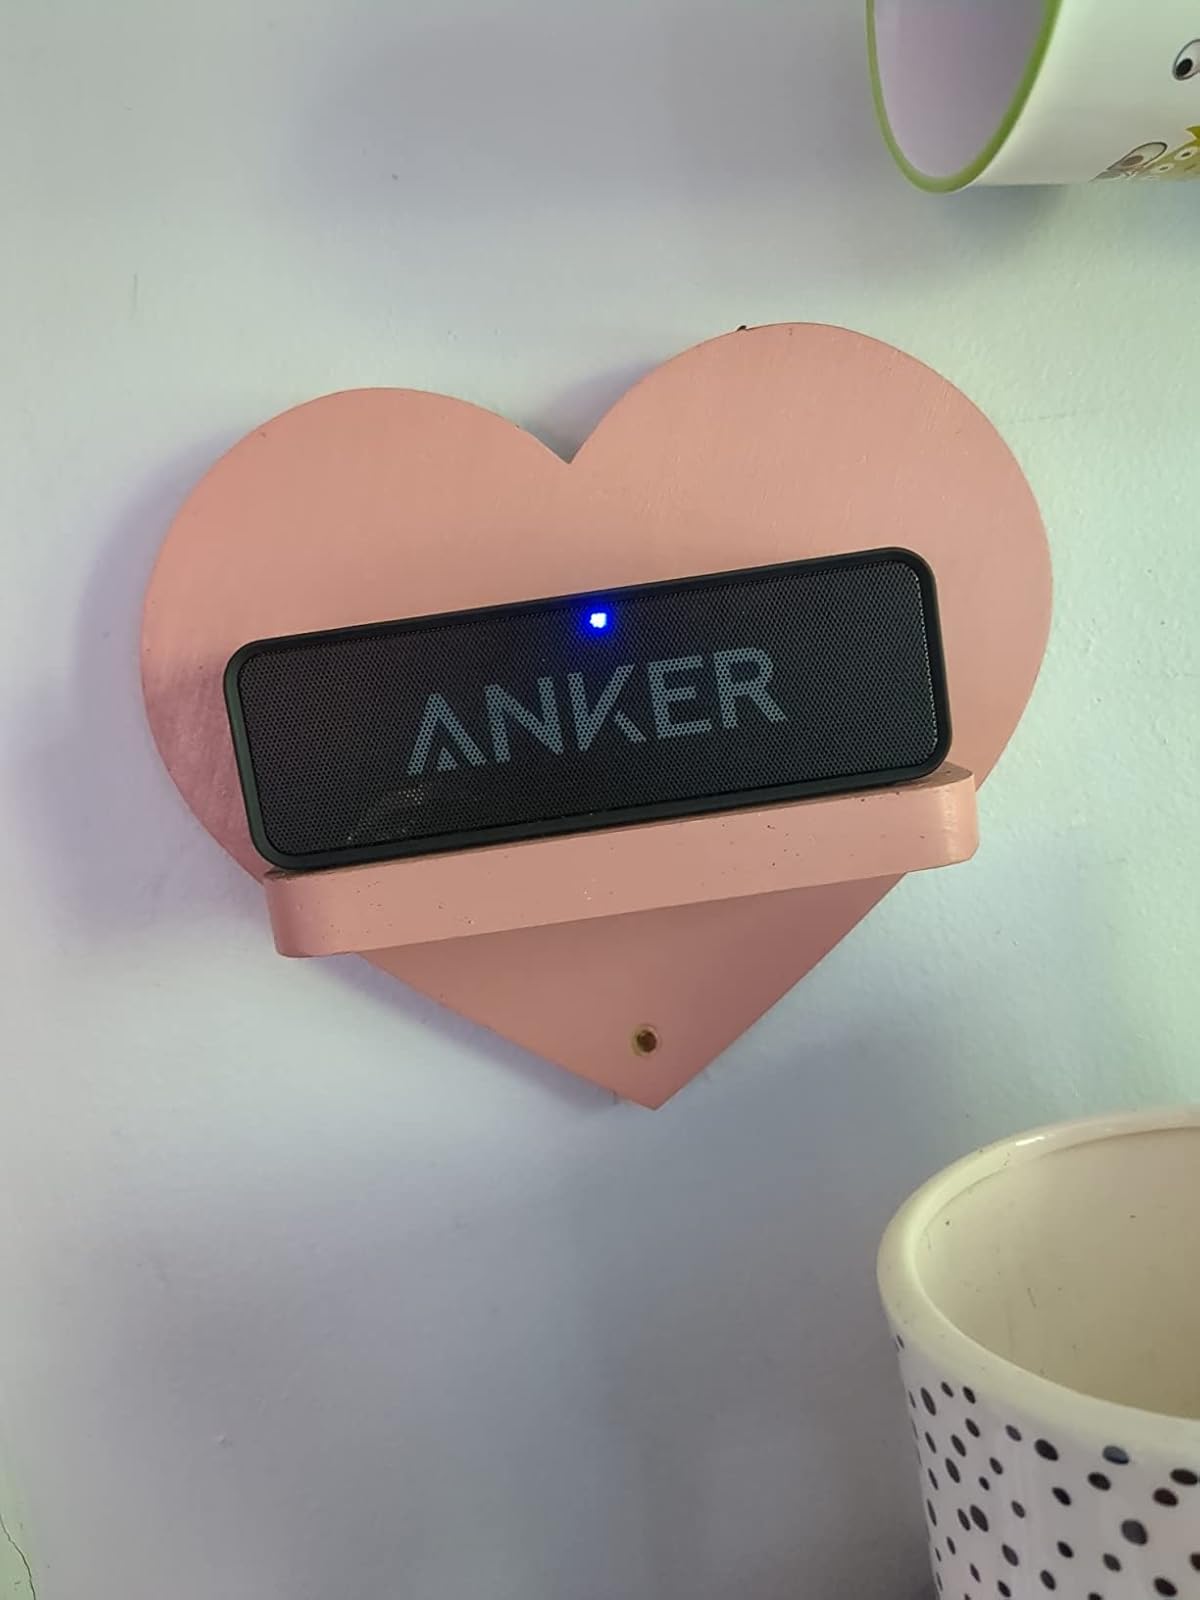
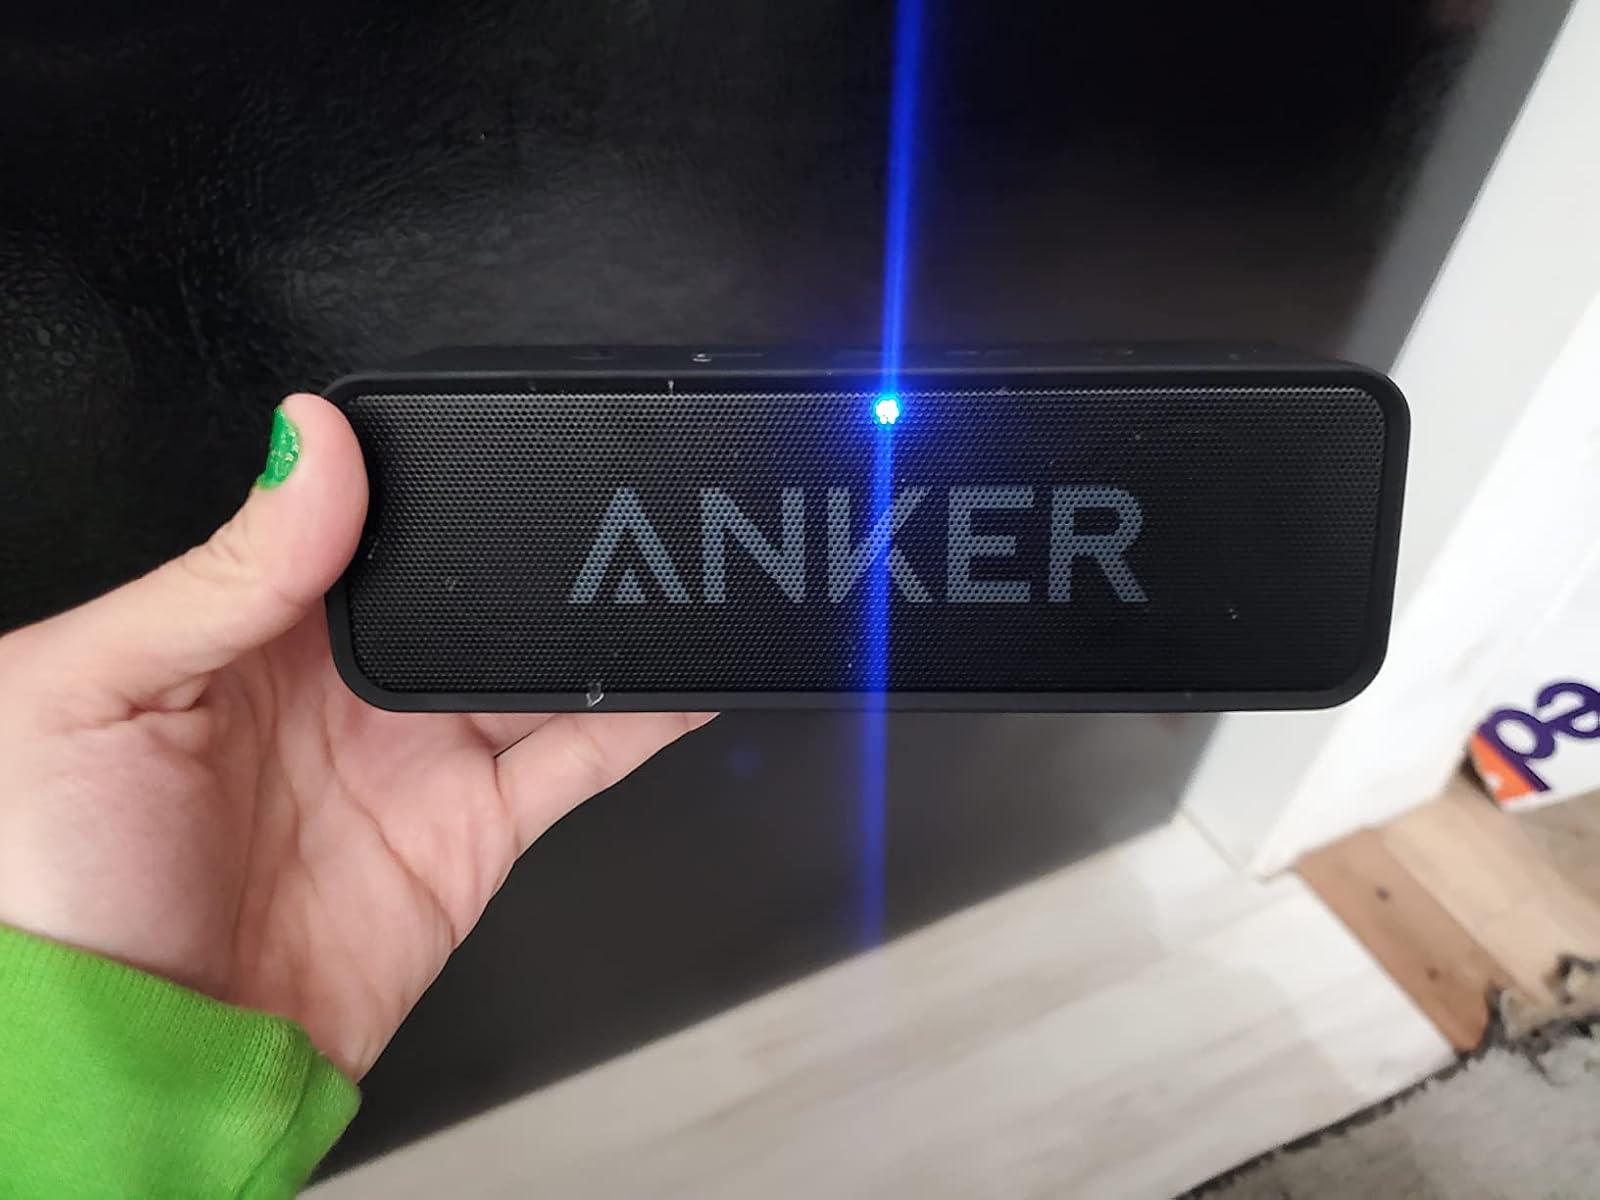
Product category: speaker
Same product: yes